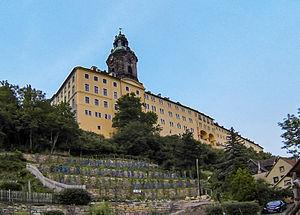
Le château de Heidecksburg est l'ancienne résidence des princes de Schwarzbourg-Rudolstadt, dont Rudolstadt, où il se trouve, était la capitale.